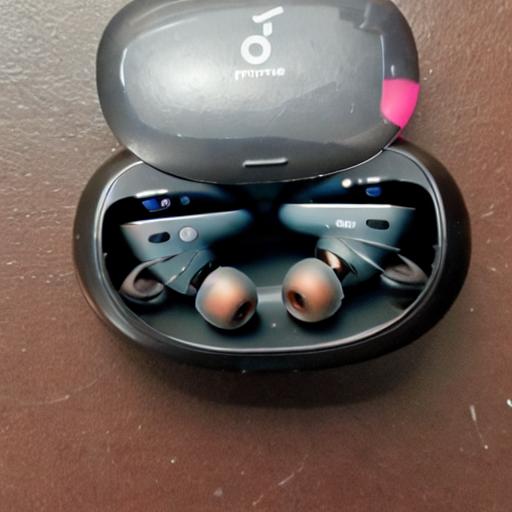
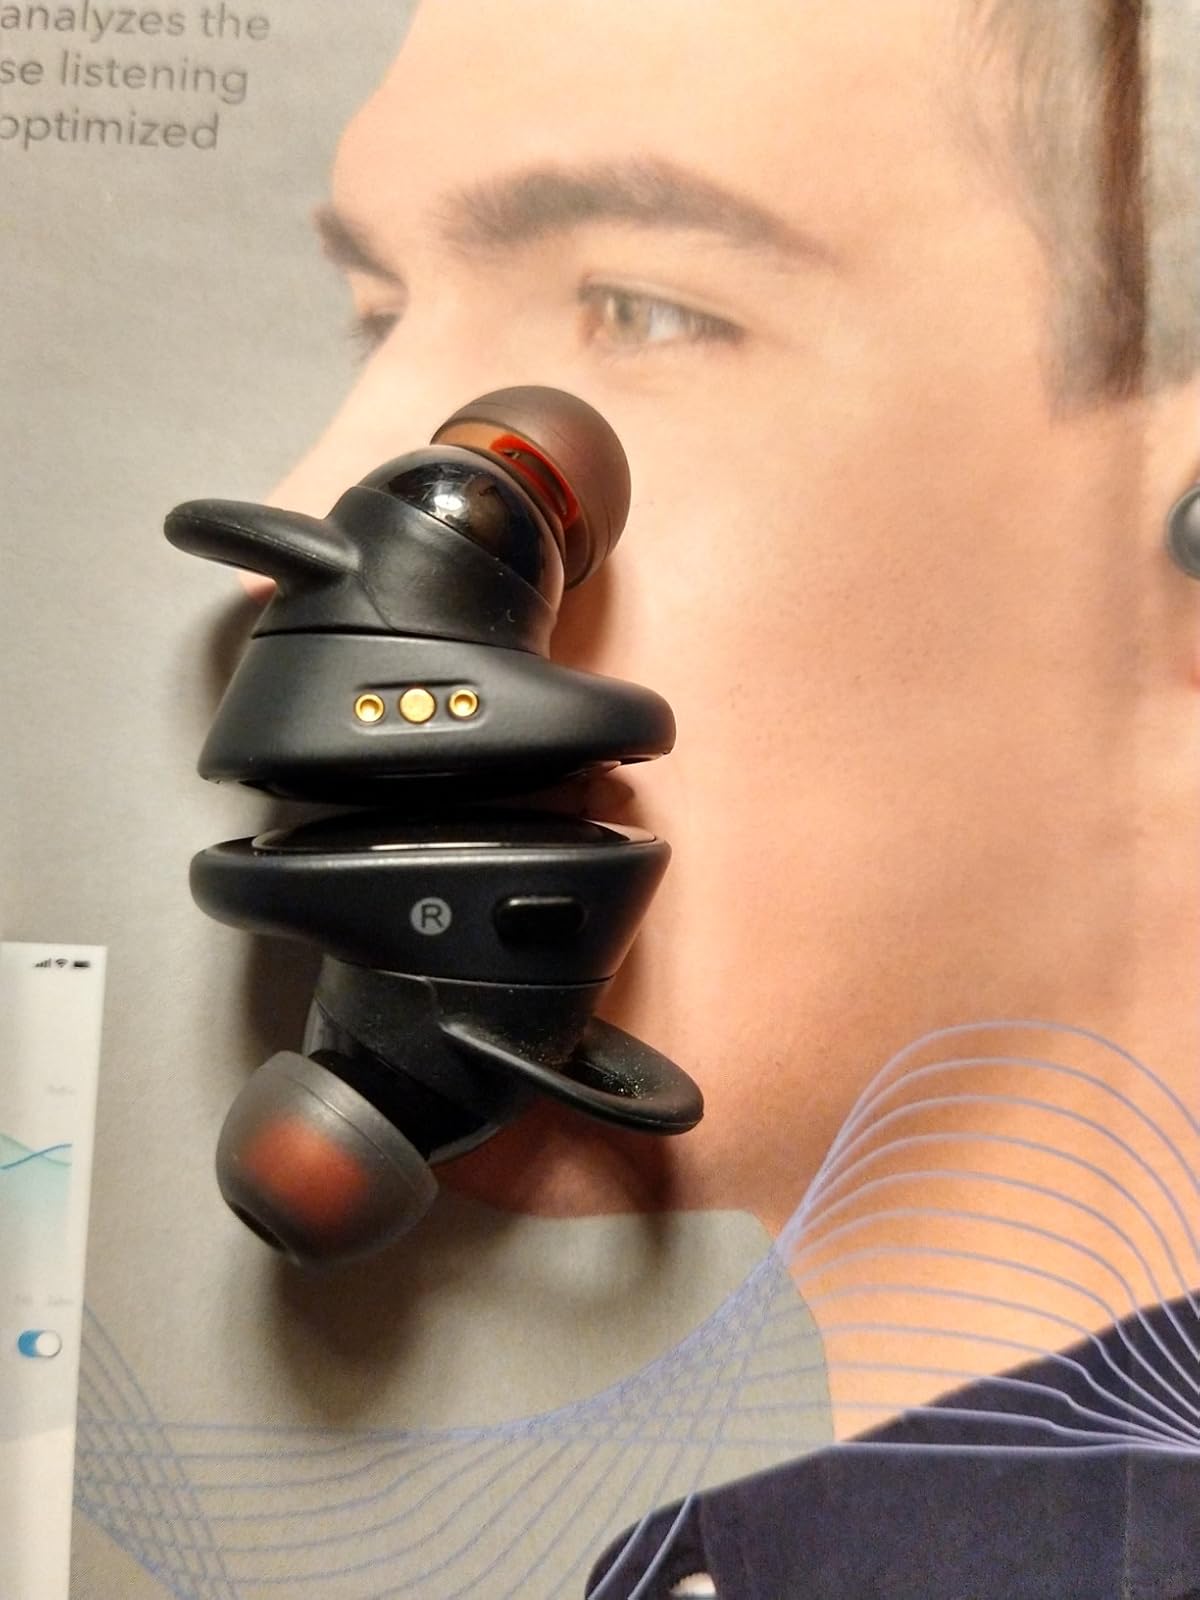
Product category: earbuds
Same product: no